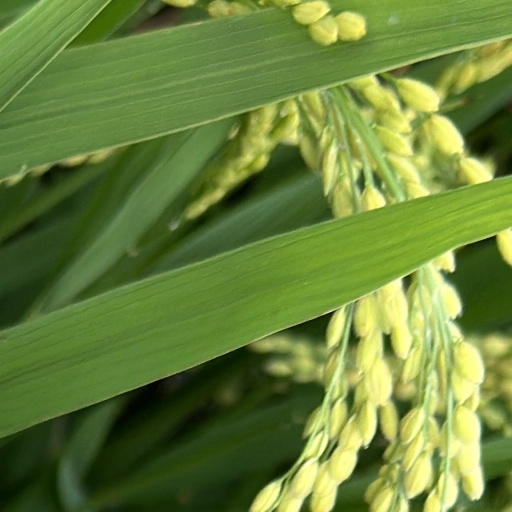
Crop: rice